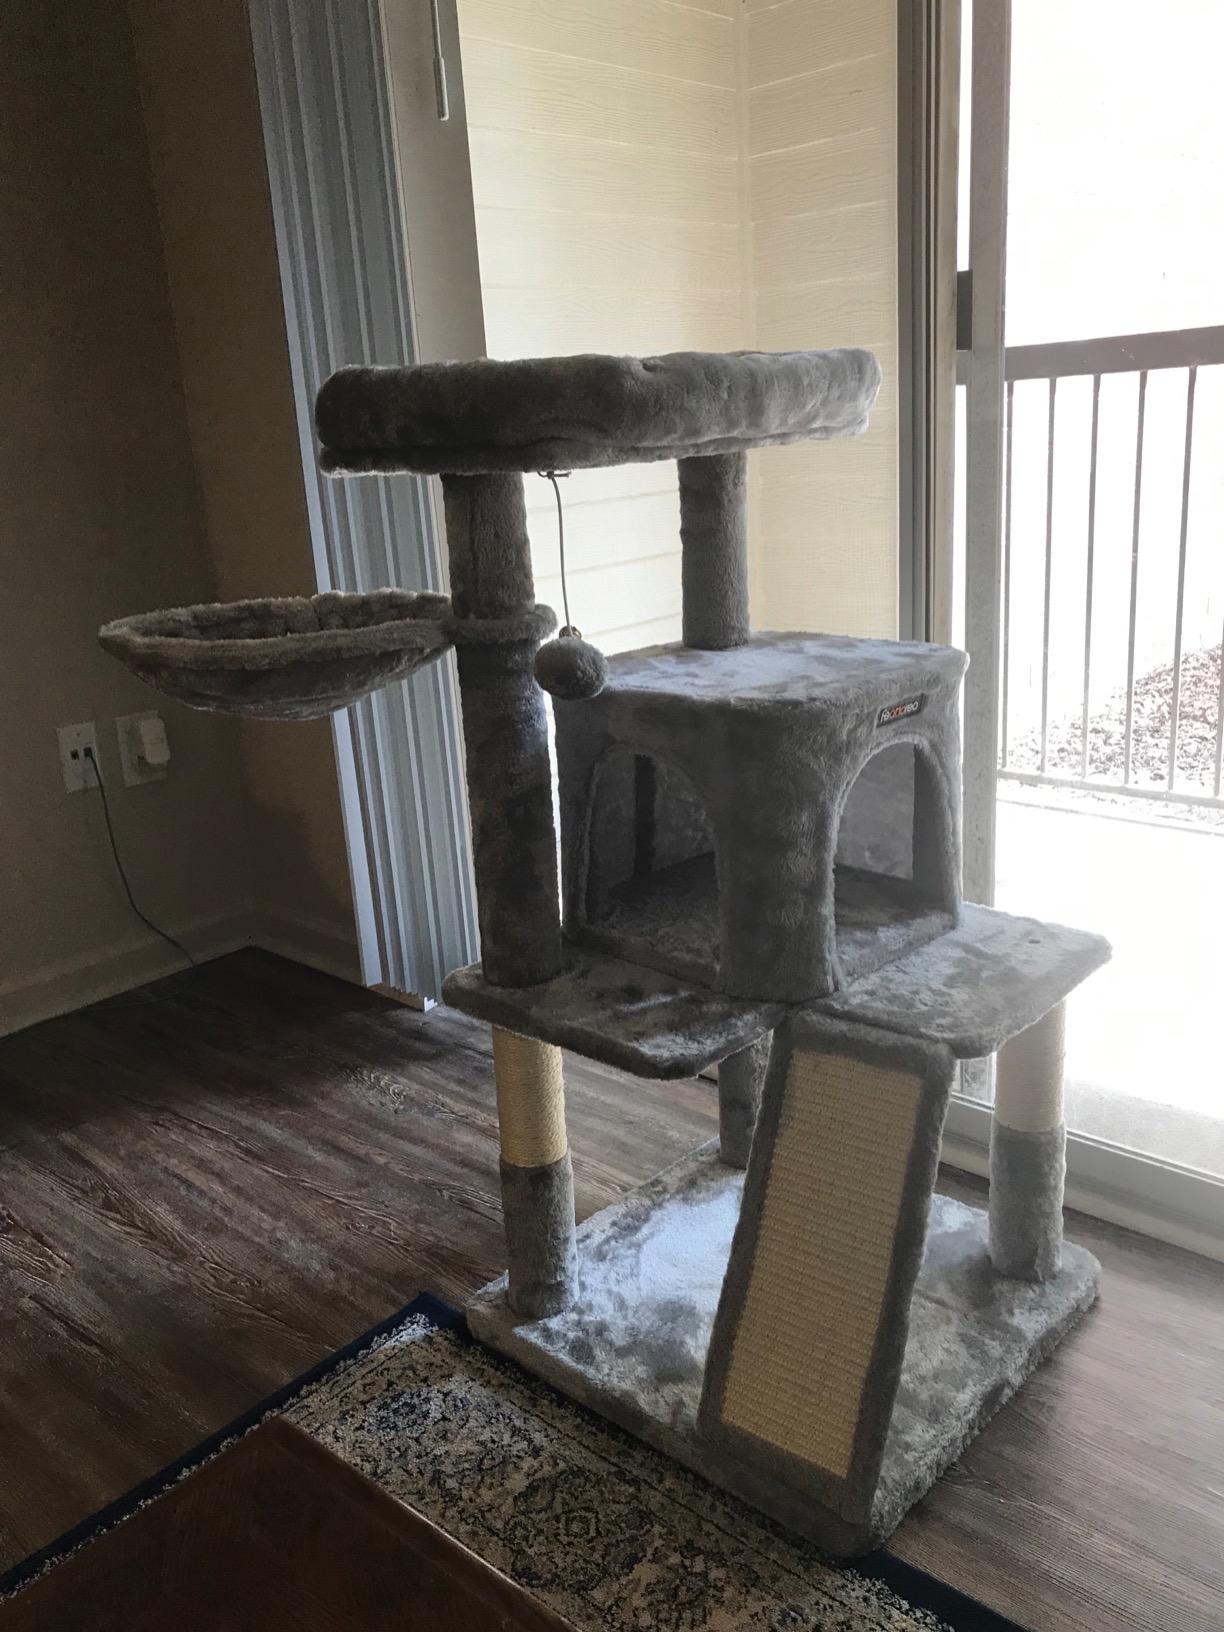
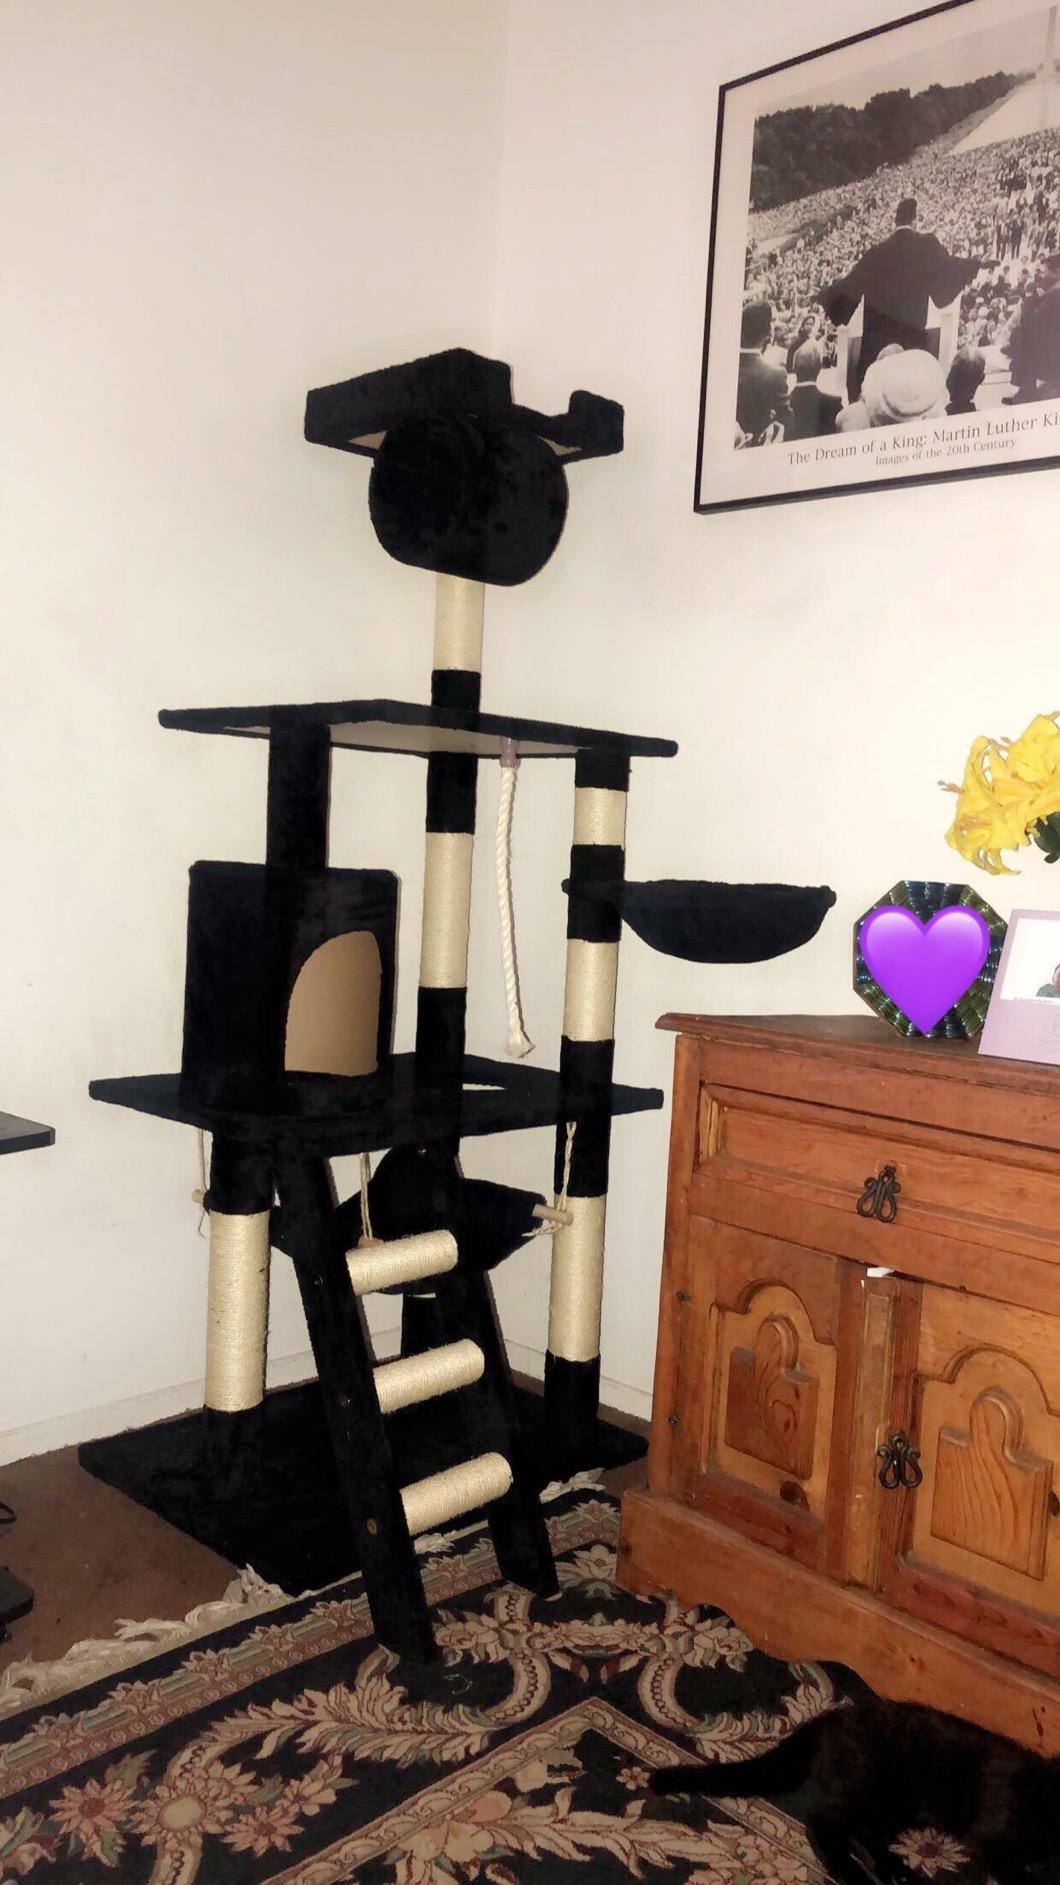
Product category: items_cat tree
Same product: no